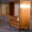
Label: wardrobe